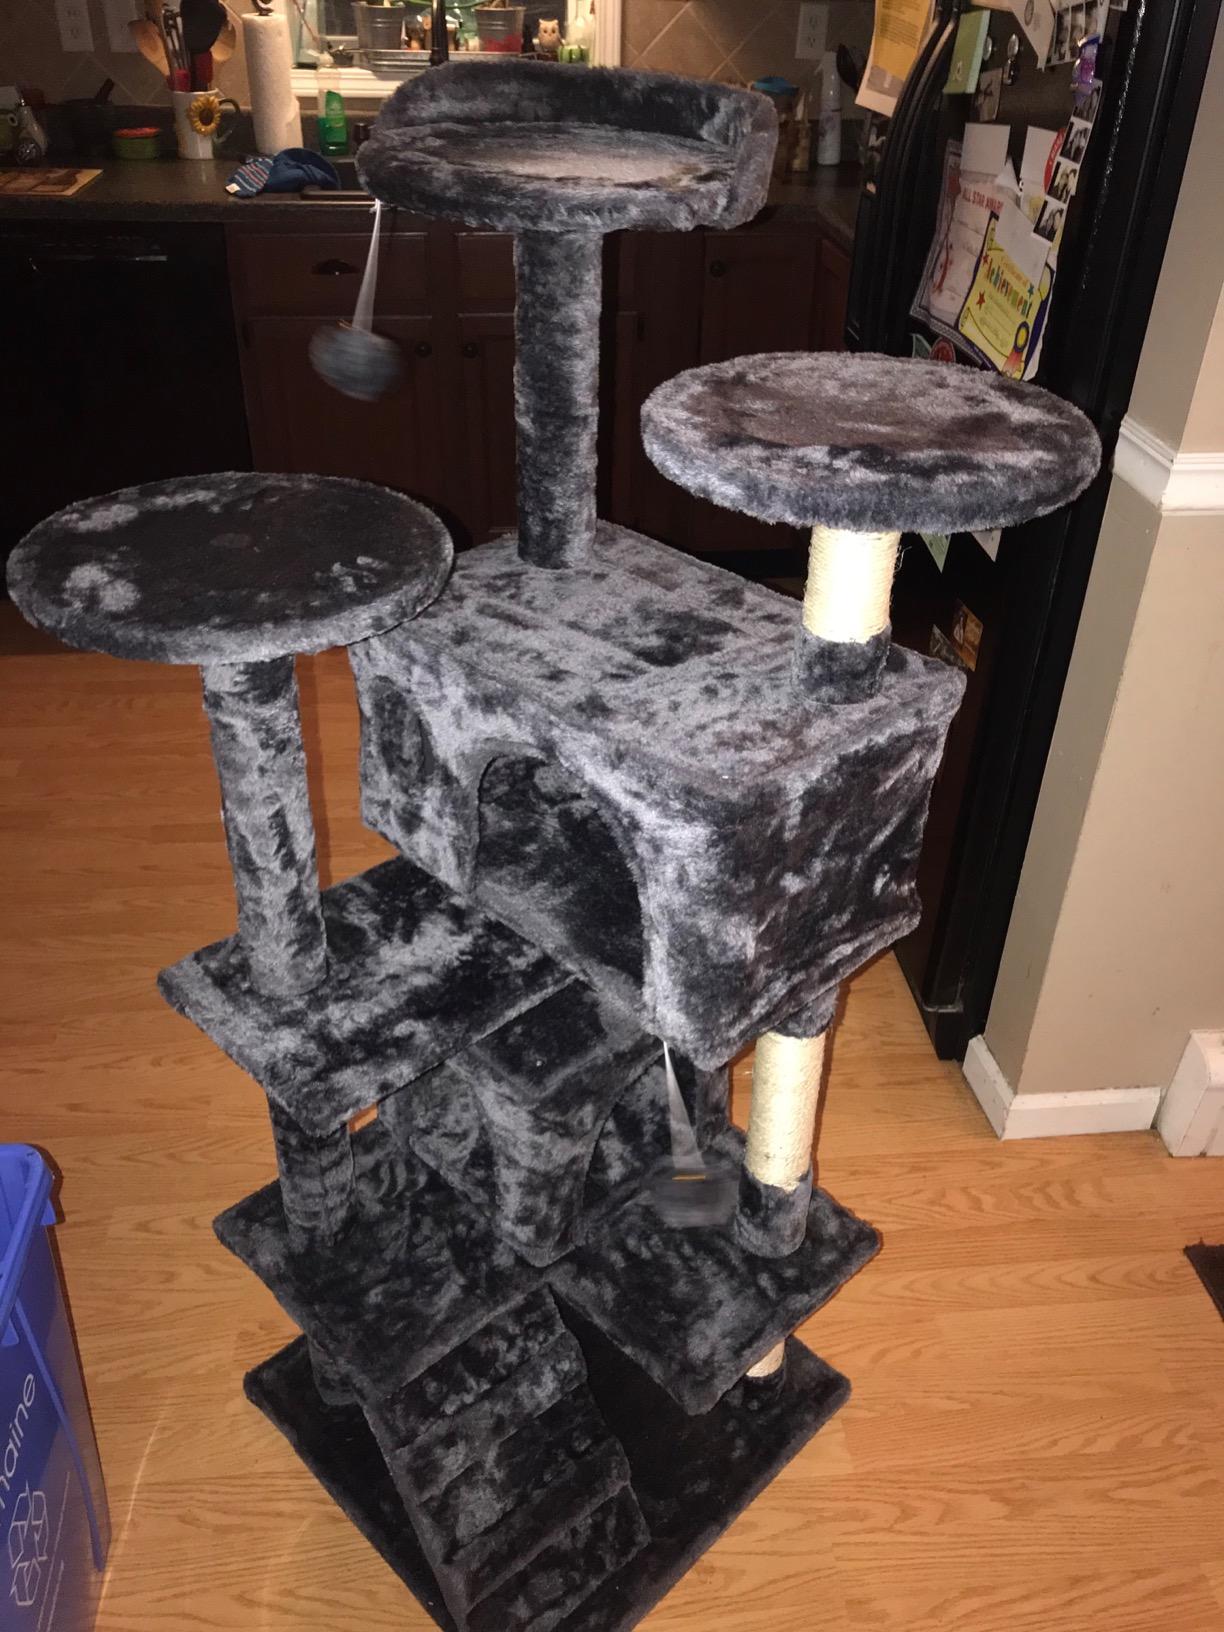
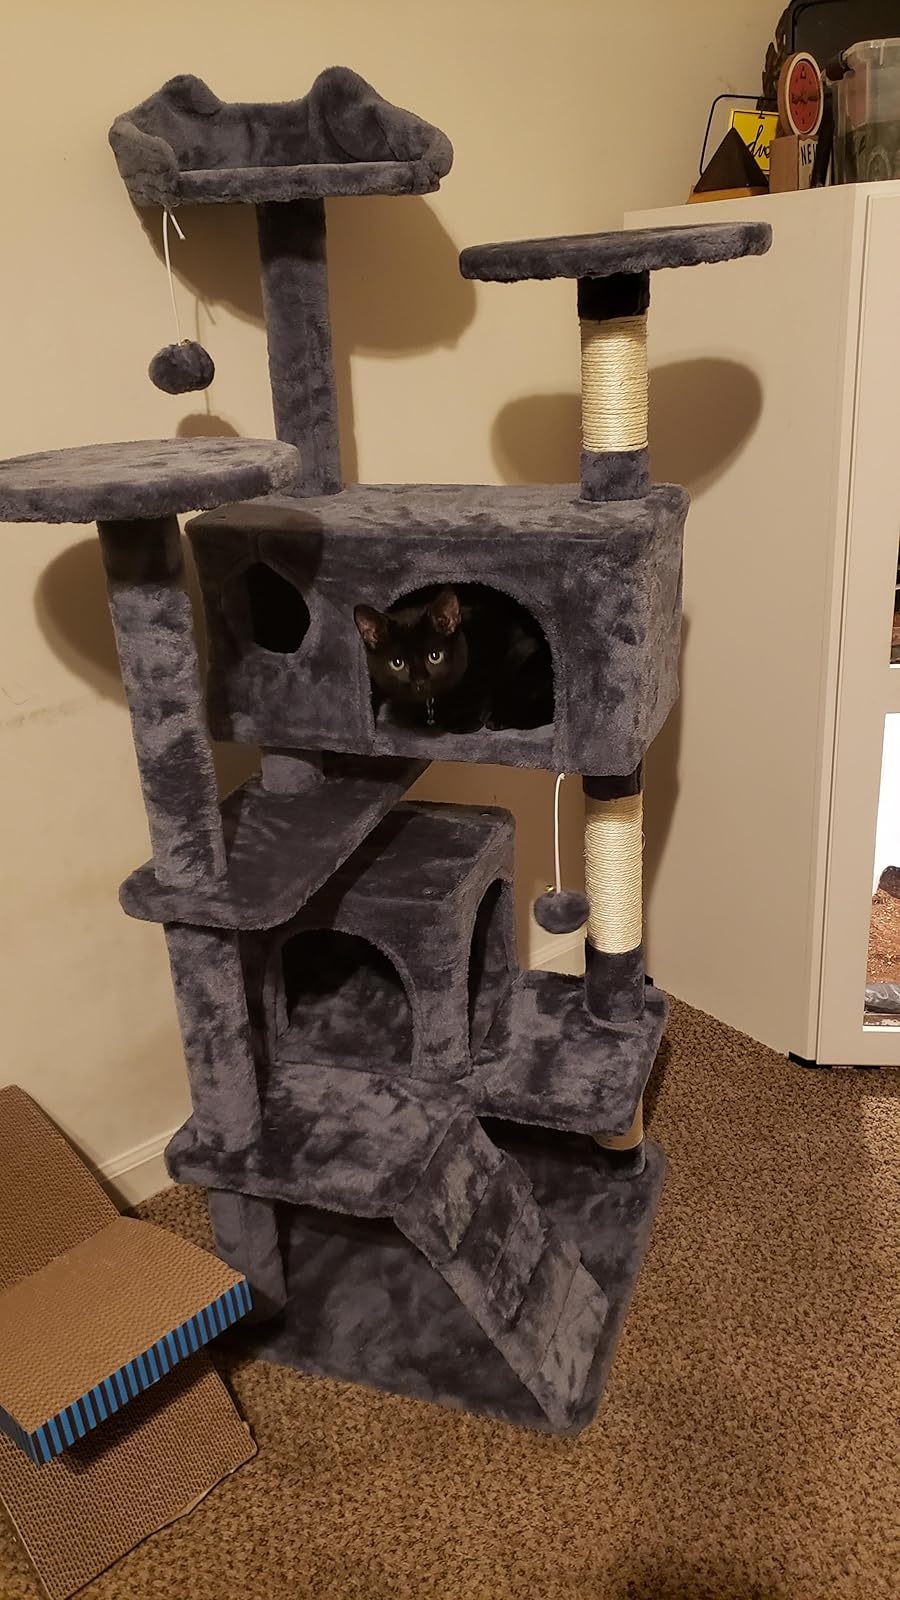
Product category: items_cat tree
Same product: yes